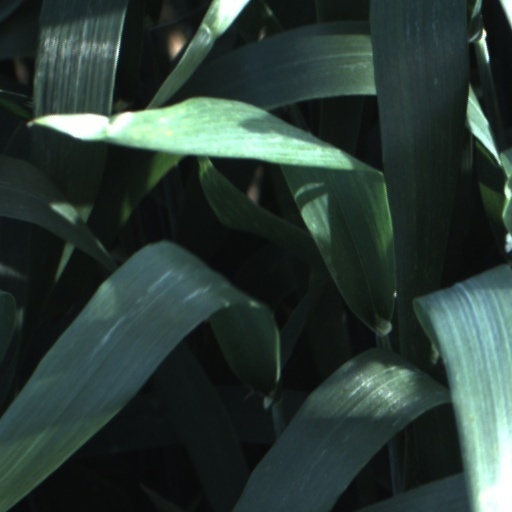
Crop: wheat